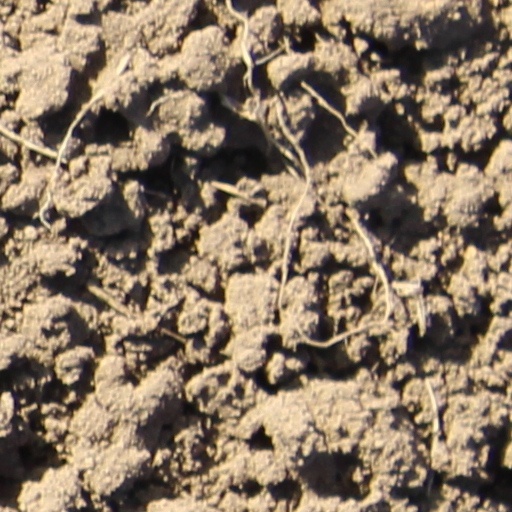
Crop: wheat